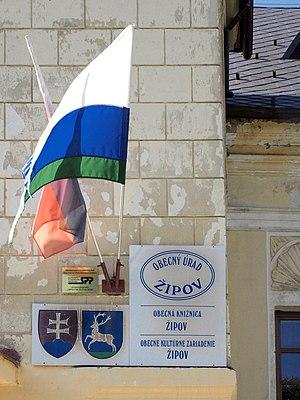
Žipov est un village de Slovaquie situé dans la région de Prešov.